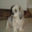
Label: dog